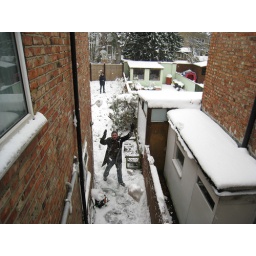
Even sitting at the computer in my bedroom doesn't save me from being part of the snow fight :{